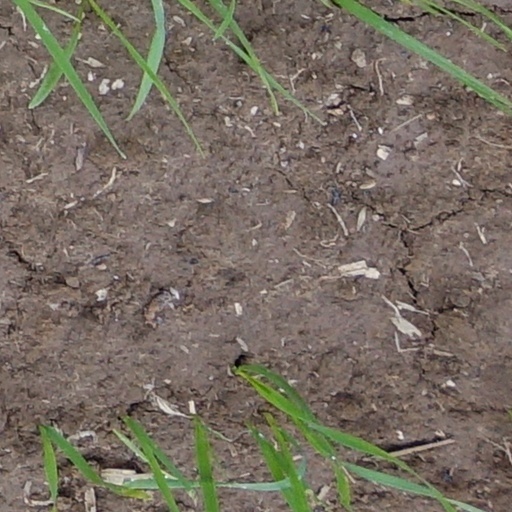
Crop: wheat